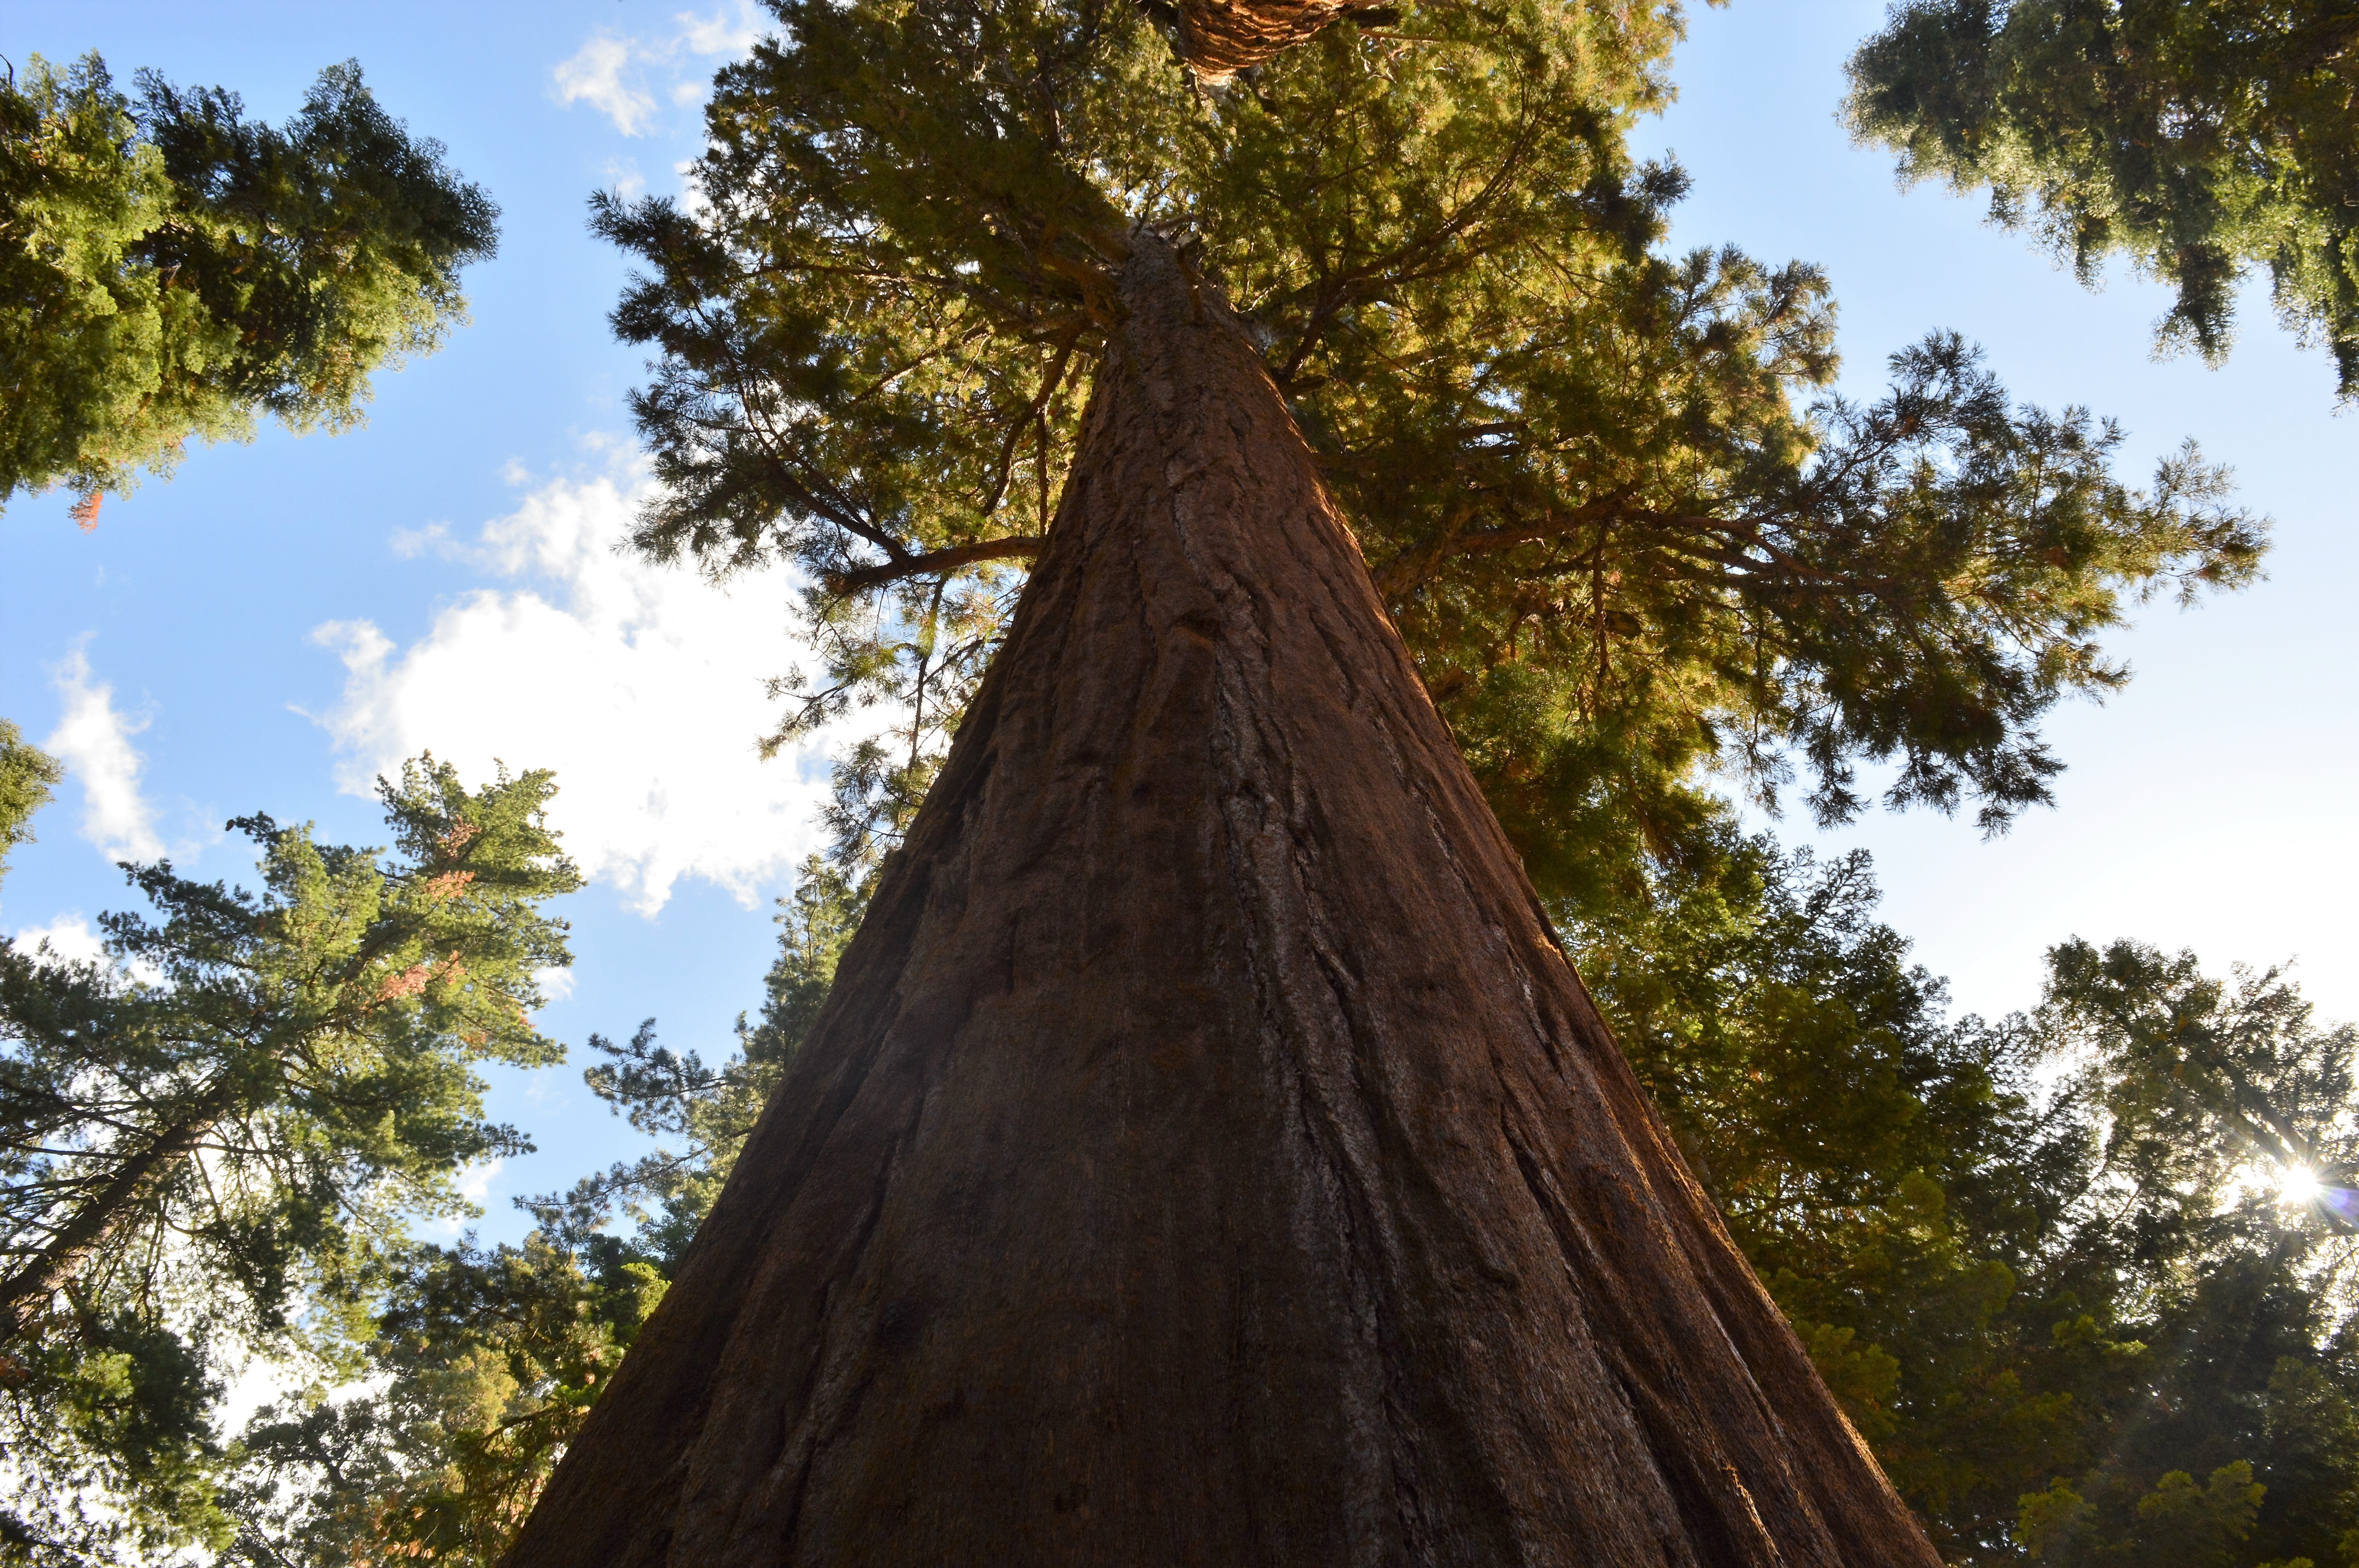
tree, forest, plant, wood, hair, leaf, autumn, sequoia, rural area, woody plant